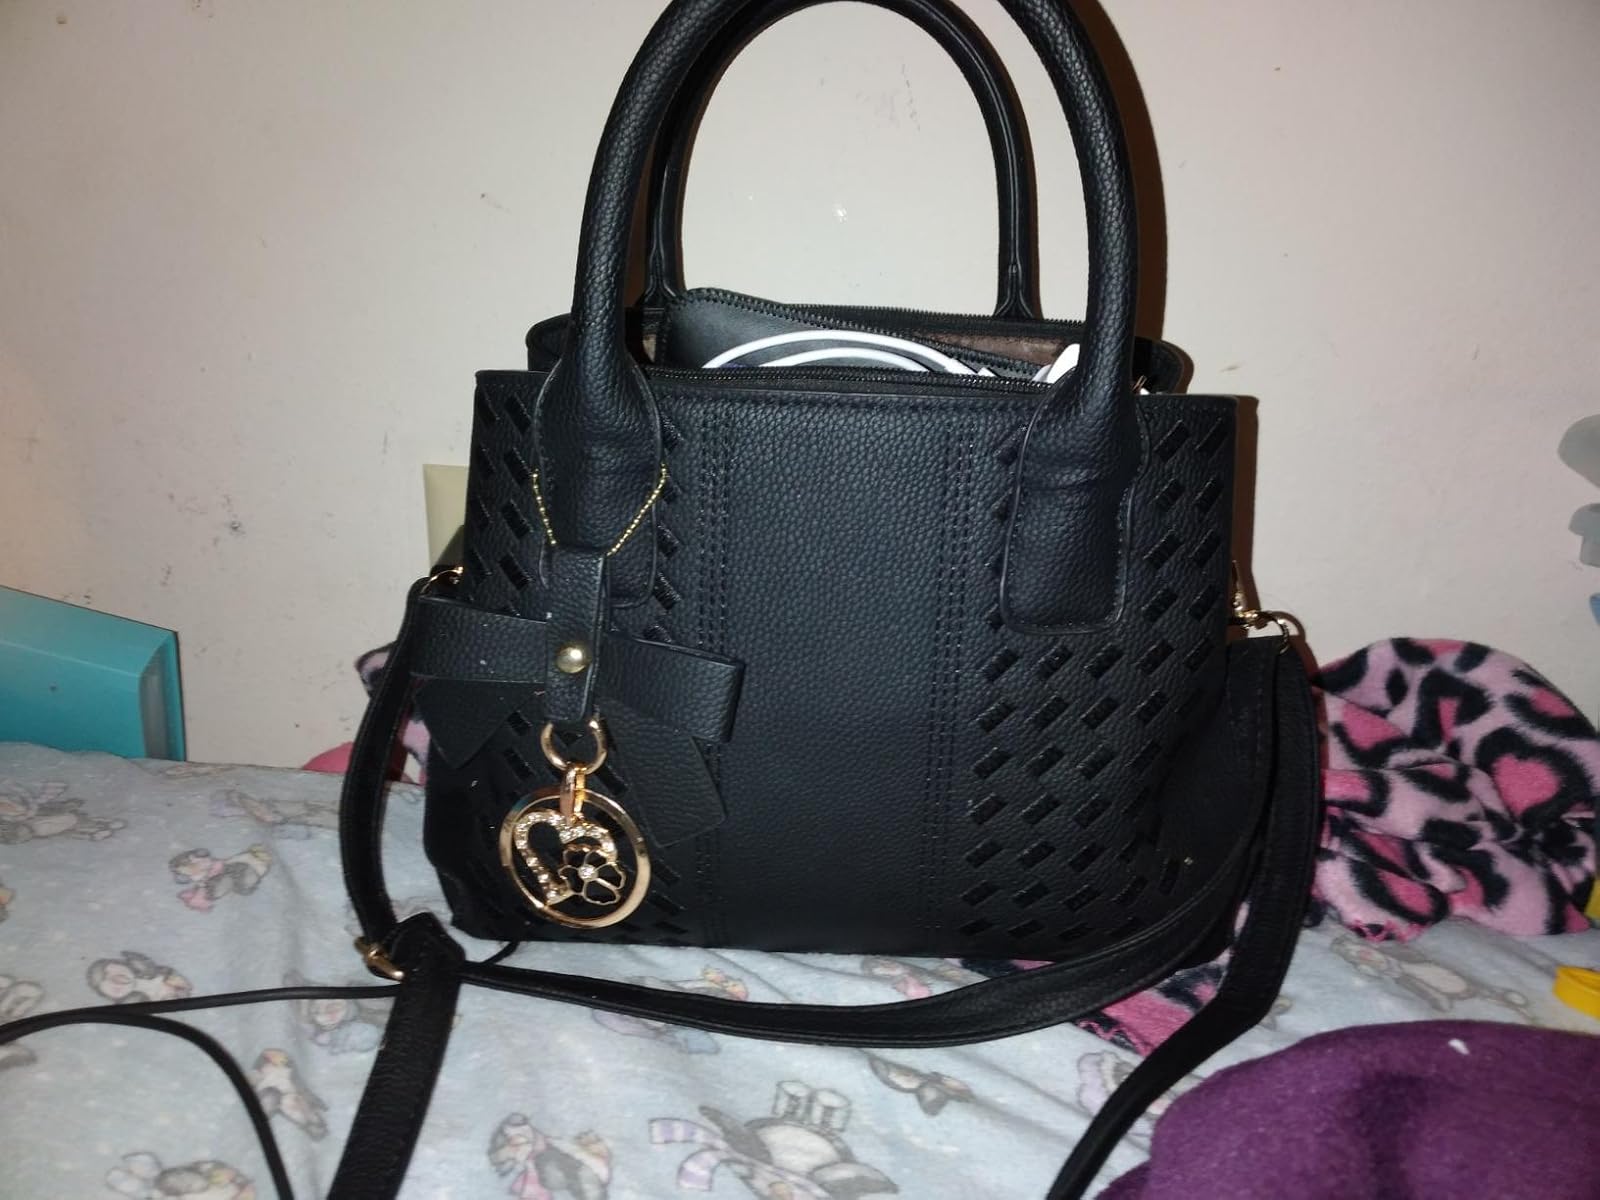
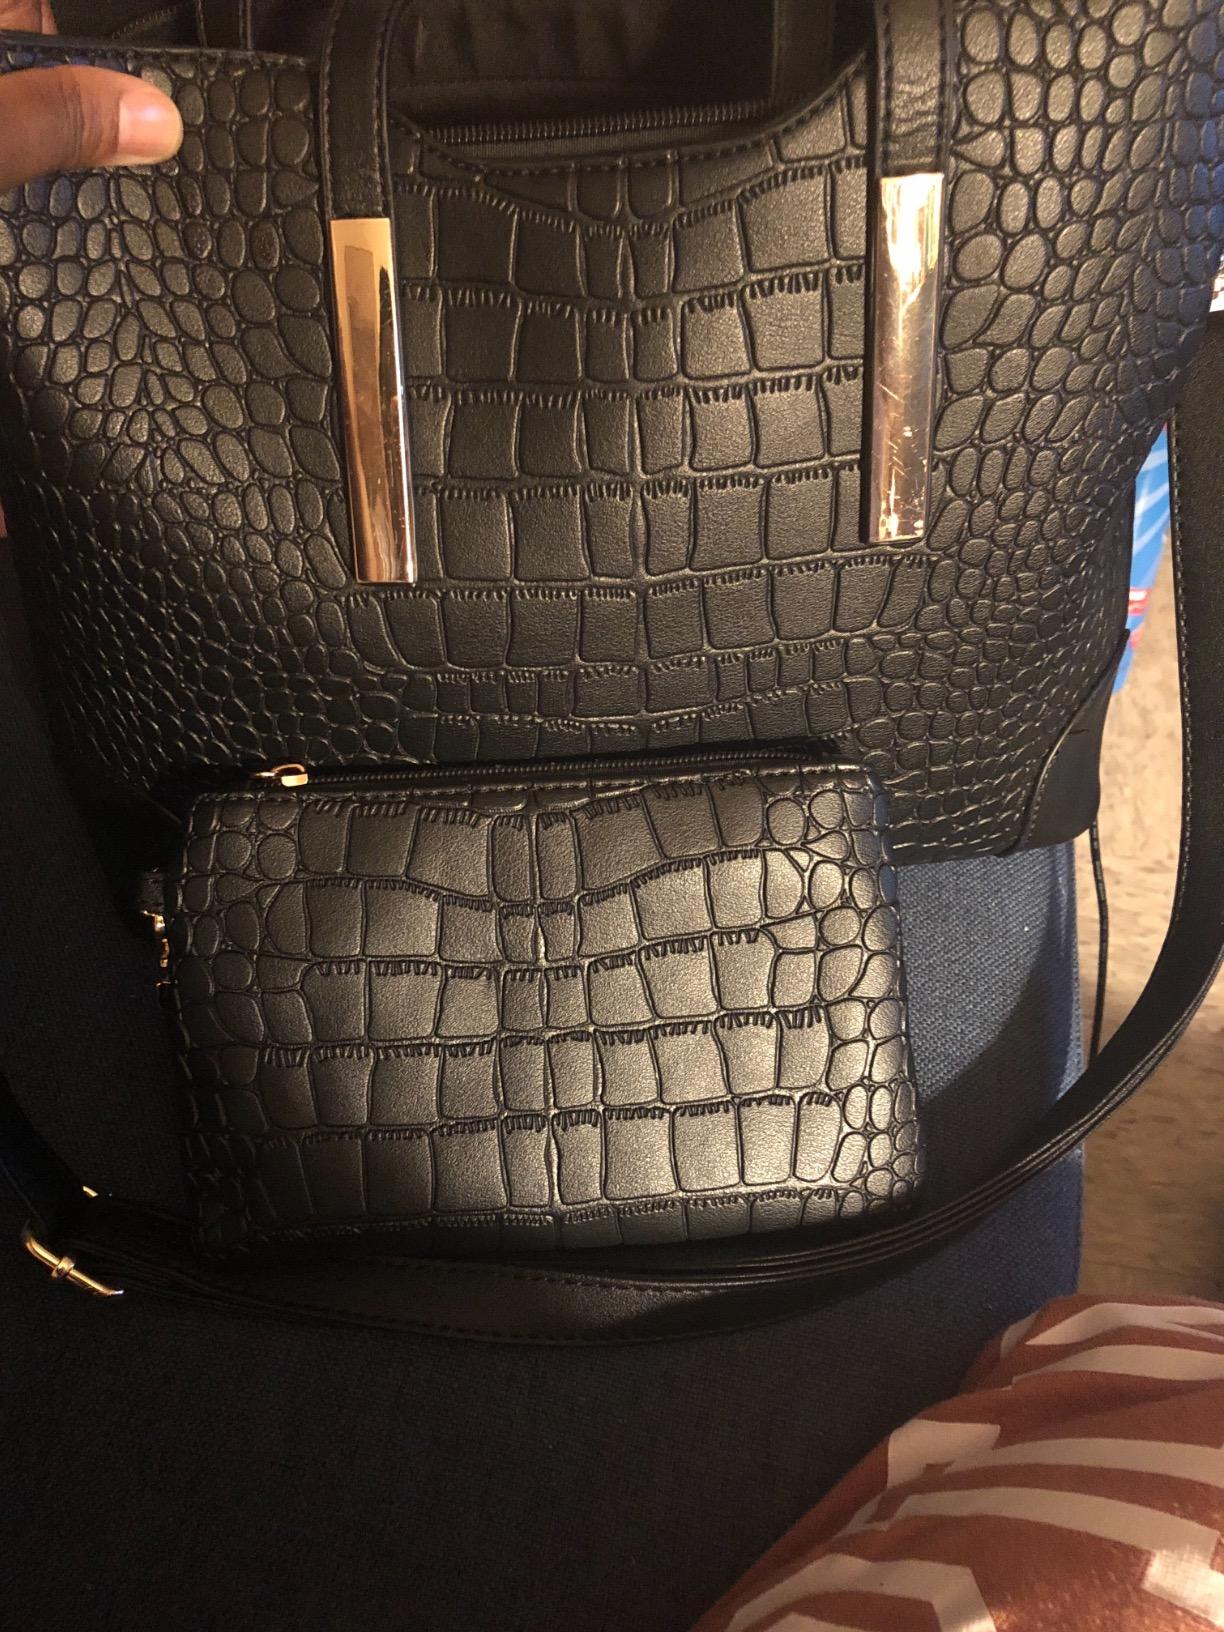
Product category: accessories_handbag
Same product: no